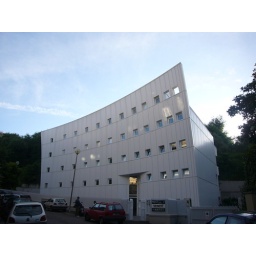
The strange house in a residential street of Rome